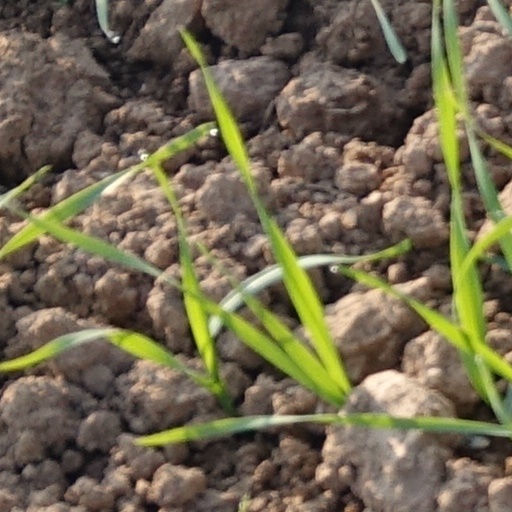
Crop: wheat